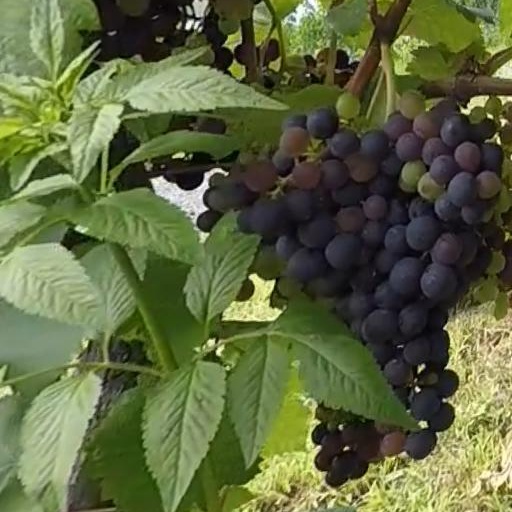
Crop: grape